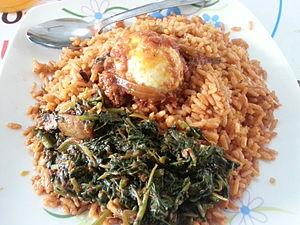
Le riz wolof, aussi appelé bènn tchin, riz gras ou encore jollof rice, est un plat populaire en Afrique de l'Ouest d'origine sénégalaise. Il s'agit d'une appellation qui regroupe plusieurs catégories de plats avec en commun le fait d'être préparés avec du riz gras et en une seule marmite.
Peu connue et se rapprochant beaucoup de celle des pays d'Afrique de l'Ouest, la cuisine malienne est essentiellement préparée à base de riz ou de mil avec des sauces préparée auxquels on y ajoute selon la recette de la viande, des légumes, du poisson et sans oublier les épices et huiles.